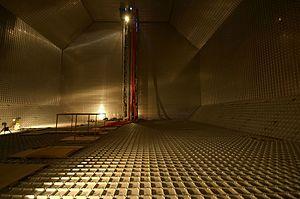
Le gaz naturel liquéfié est du gaz naturel de qualité commerciale condensé à l’état liquide. Il se compose essentiellement de méthane mais comprend aussi jusqu'à 10 % d'éthane et de petites quantités d'autres gaz. Le méthane devient liquide à une température de −161 °C à pression atmosphérique, il prend la forme d'un liquide clair, transparent, inodore, non corrosif et non toxique. Sous cette forme, le gaz a une masse volumique de 422,62 kg·m⁻³, occupant 600 fois moins de son volume que sous sa forme usuelle dans les CNTP, 60 % de moins que compressé à 200 bars. En tant que carburant, son PCI est de 22,4 MJ/l, soit 60 % de celui du gazole.